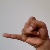
The image shows a hand gesture representing the letter 'J' in Indian Sign Language.